Church of the Assumption of the Blessed Virgin Mary (Plattenville, Louisiana)

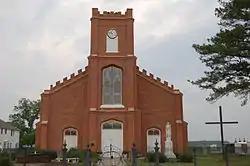

The Church of the Assumption of the Blessed Virgin Mary, also known as the Assumption Church, in Plattenville is a historic Roman Catholic church which was built in 1856. It was added to the National Register of Historic Places in 1979.